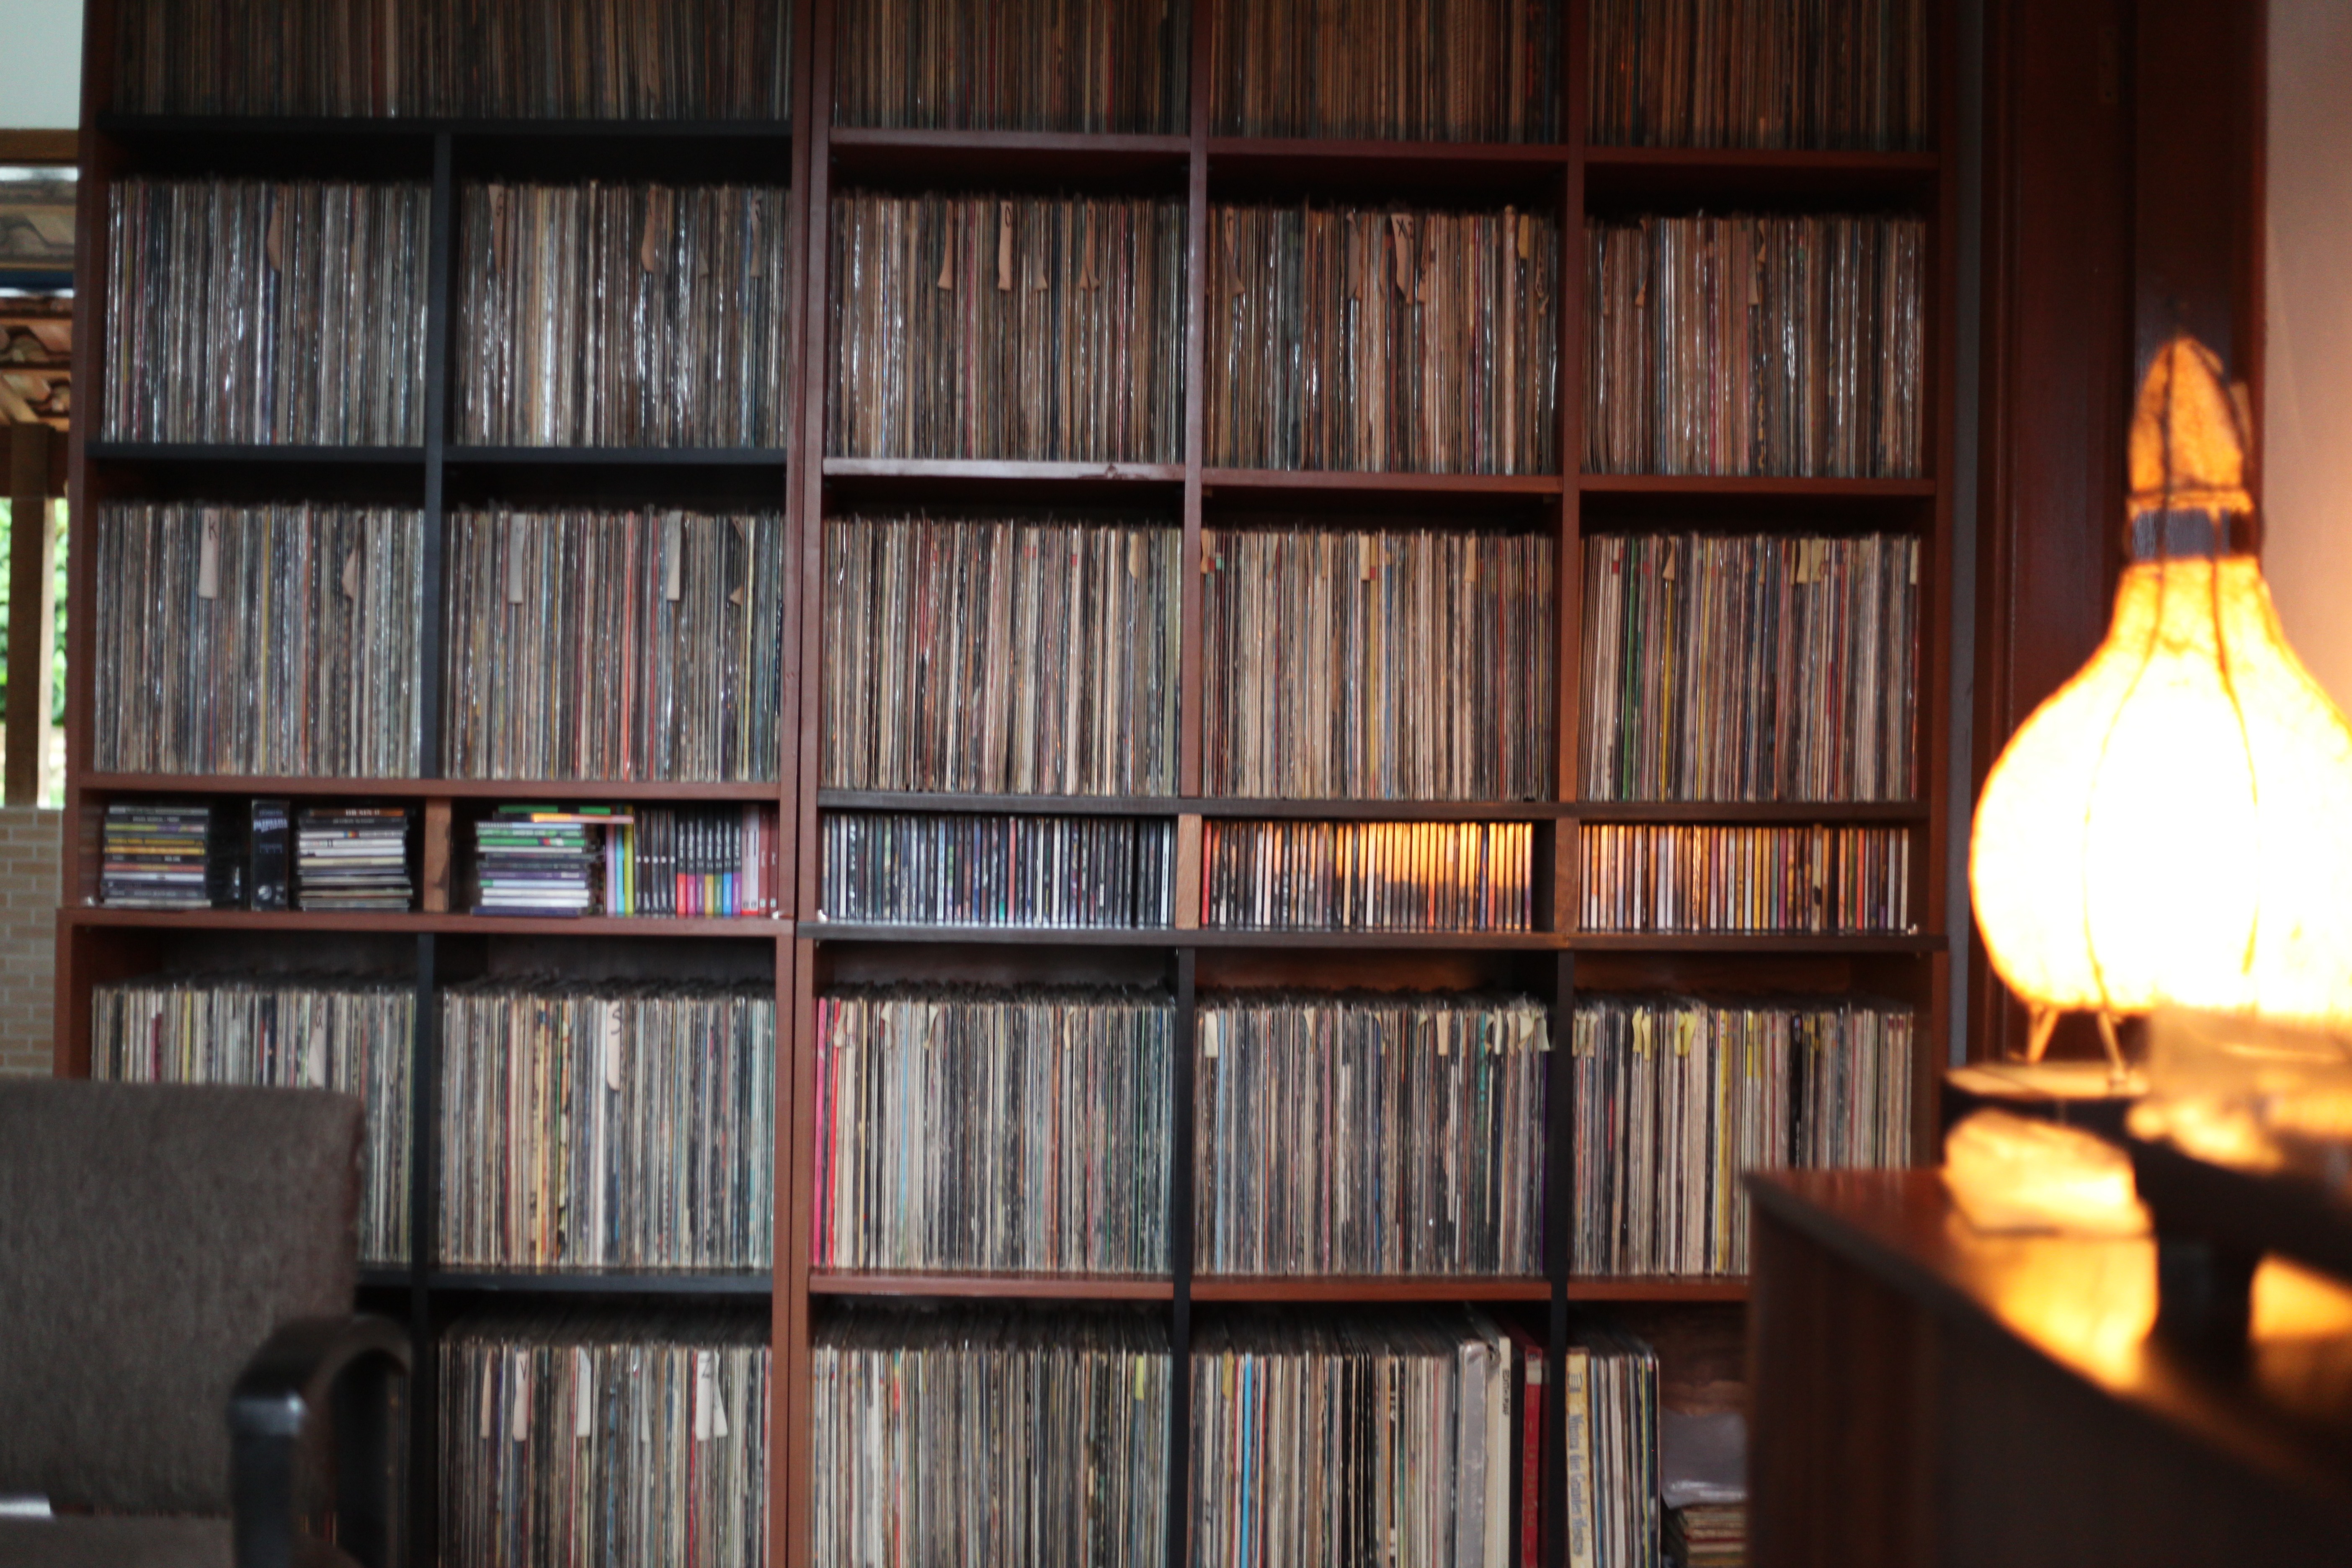
music, vinyl, wood, building, shelf, furniture, interior design, bookcase, library, shelving, disks